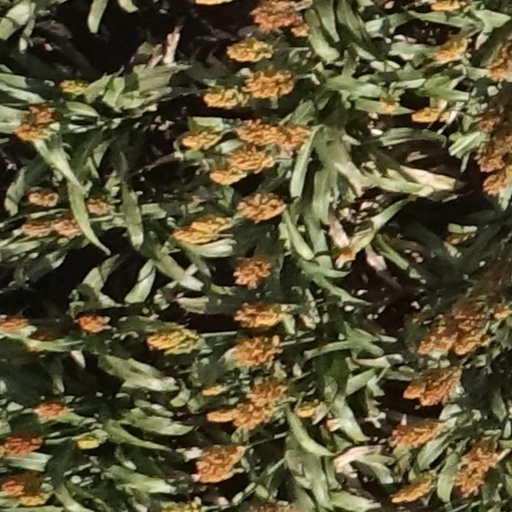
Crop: sorghum